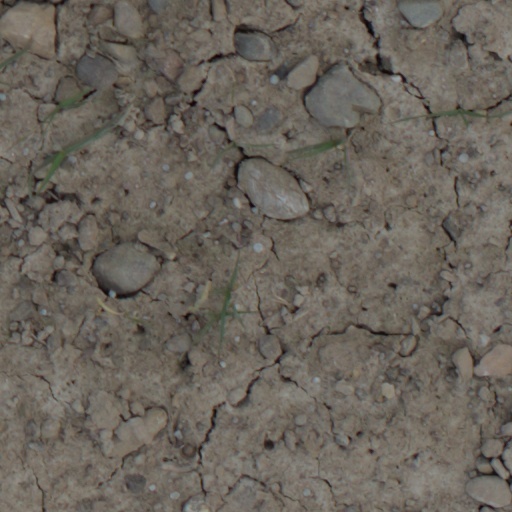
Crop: wheat